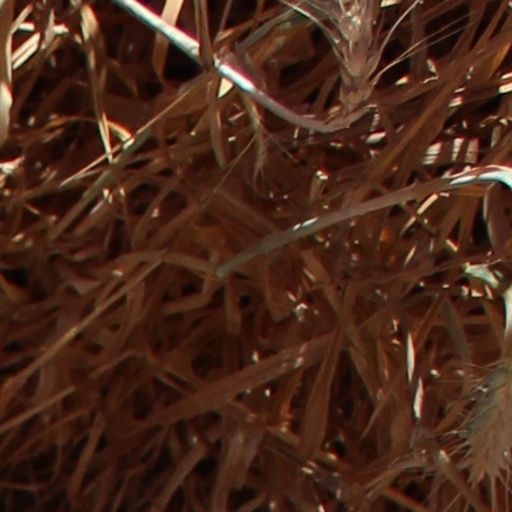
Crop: wheat